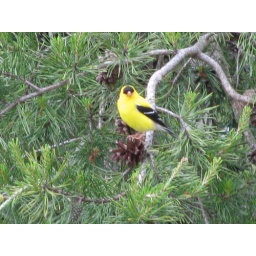
Finch sitting on the pine tree in the front yard.